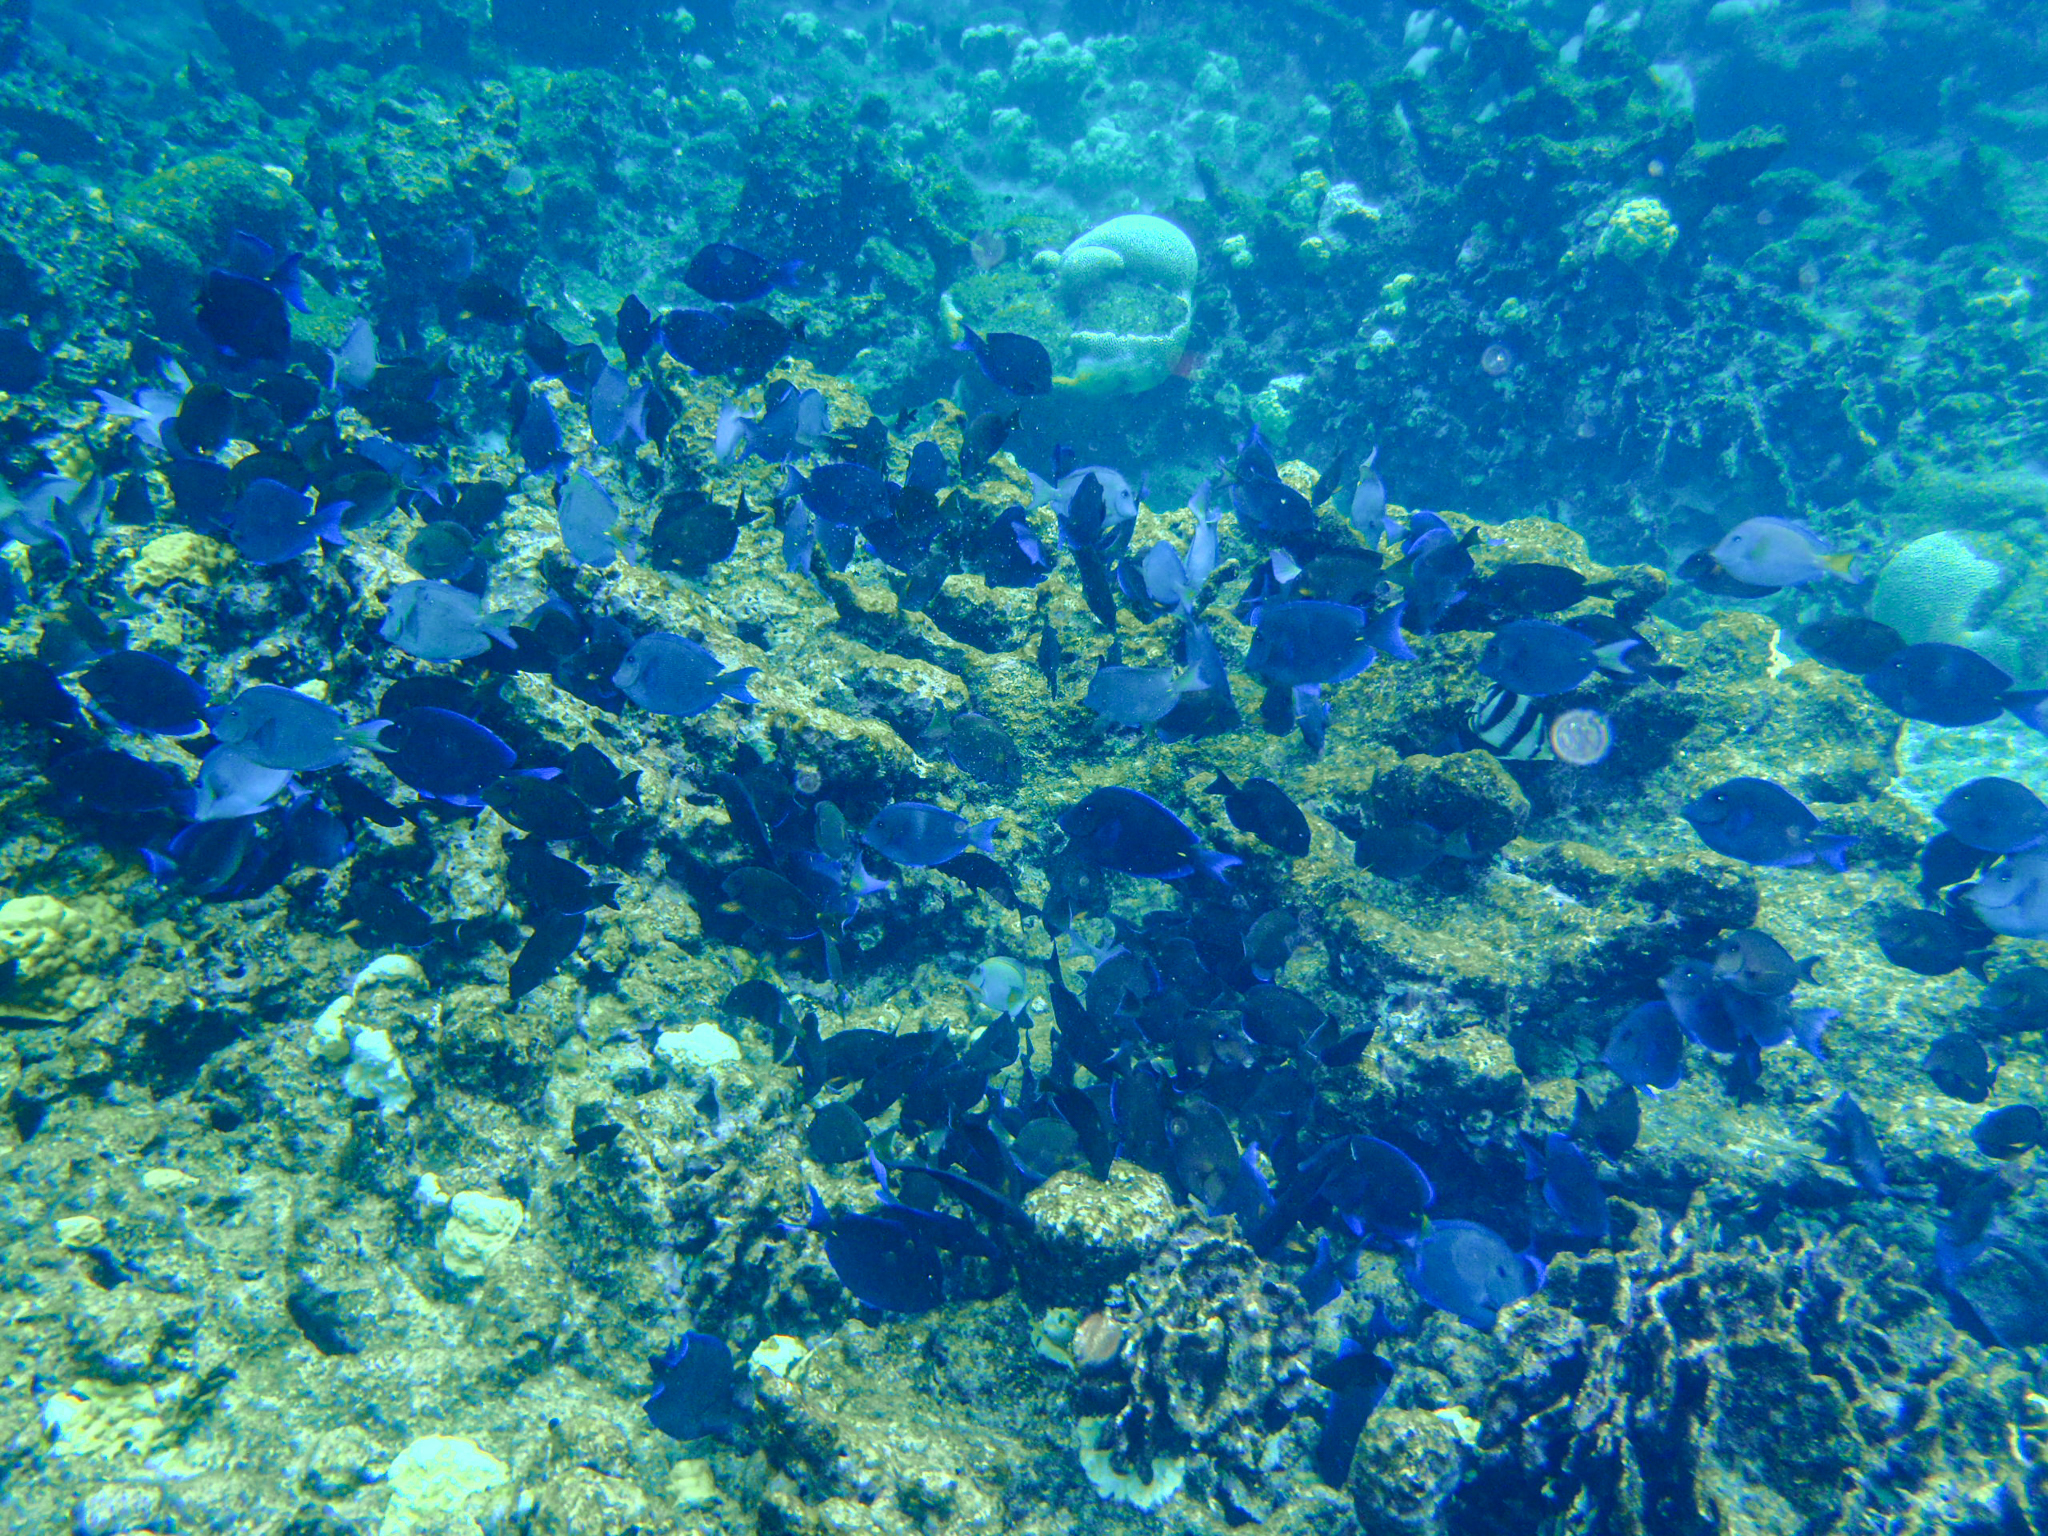
Acanthurus coeruleus (Atlantic Blue Tang)